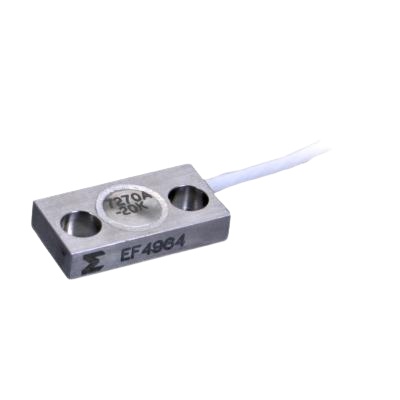
7270A
Brand: ENDEVCO
Category: Hardware > Tools > Measuring Tools & Sensors > Seismometer > Short-Period Seismometers